Thomas Fitzpatrick (cartoonist)

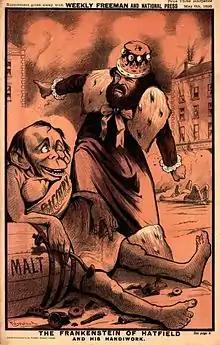
"The Frankenstein of Hatfield", cartoon of Lord Salisbury, 1893

Thomas Fitzpatrick (27 March 1860 – 16 July 1912), pen name Fitz, was an Irish political cartoonist.